Sonia Shah

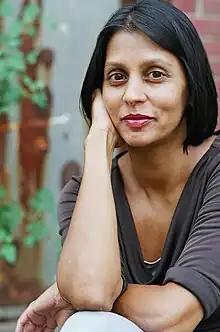
Sonia Shah

Sonia Shah (born 1969 in New York City, United States) is an American investigative journalist and author of articles and books on corporate power, global health and human rights.